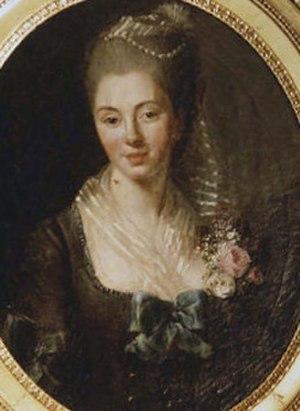
Portrait de Marie-Louise Sémen de Brémond, épouse de Jacques II, marquis du Puy-Montbrun
La famille du Puy-Montbrun ou Dupuy-Montbrun, originaire du Dauphiné, est une ancienne famille noble d'extraction chevaleresque dont la filiation suivie remonte à 1267 et qui s'est éteinte en 1871. Elle portait le nom « du Puy » et possédait la seigneurie de Montbrun dans la Drôme, d'où le patronyme « du Puy-Montbrun ».